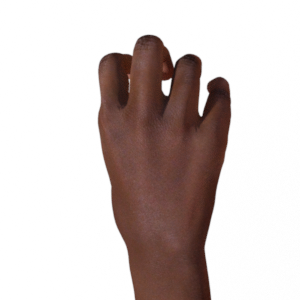
Label: rock